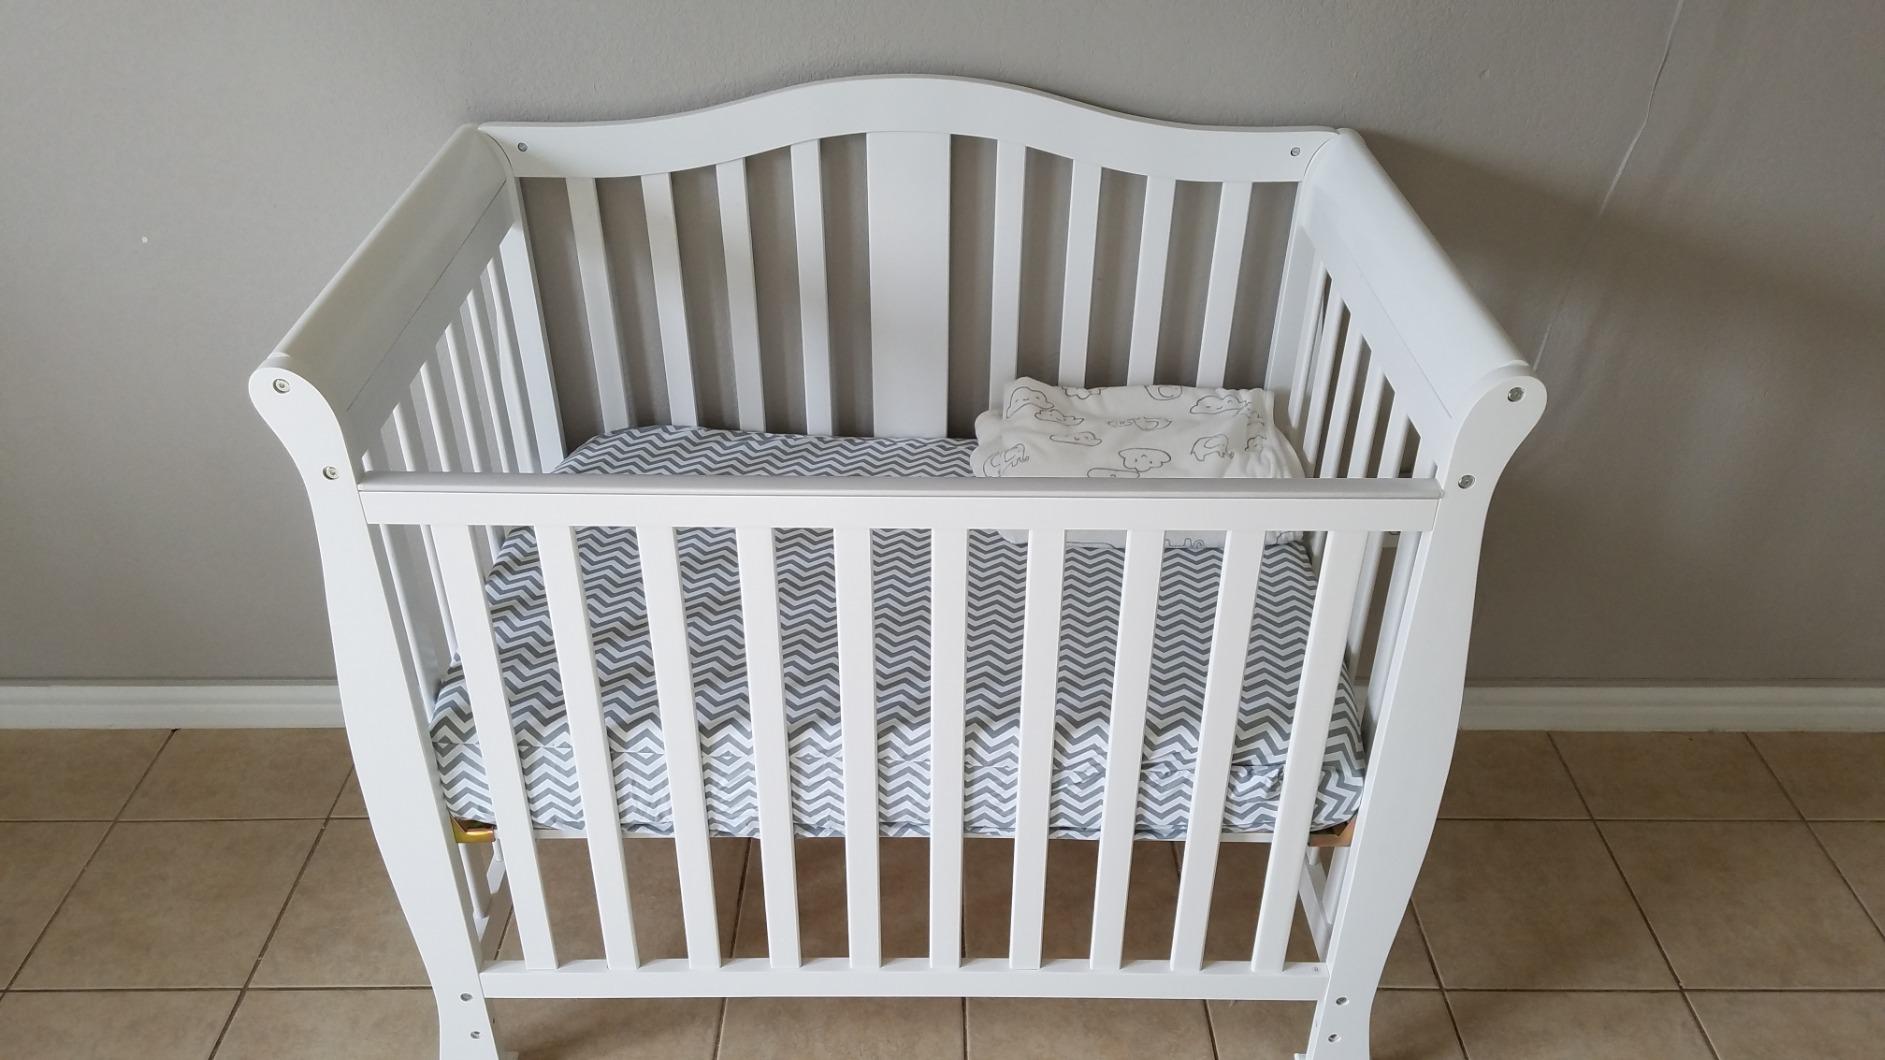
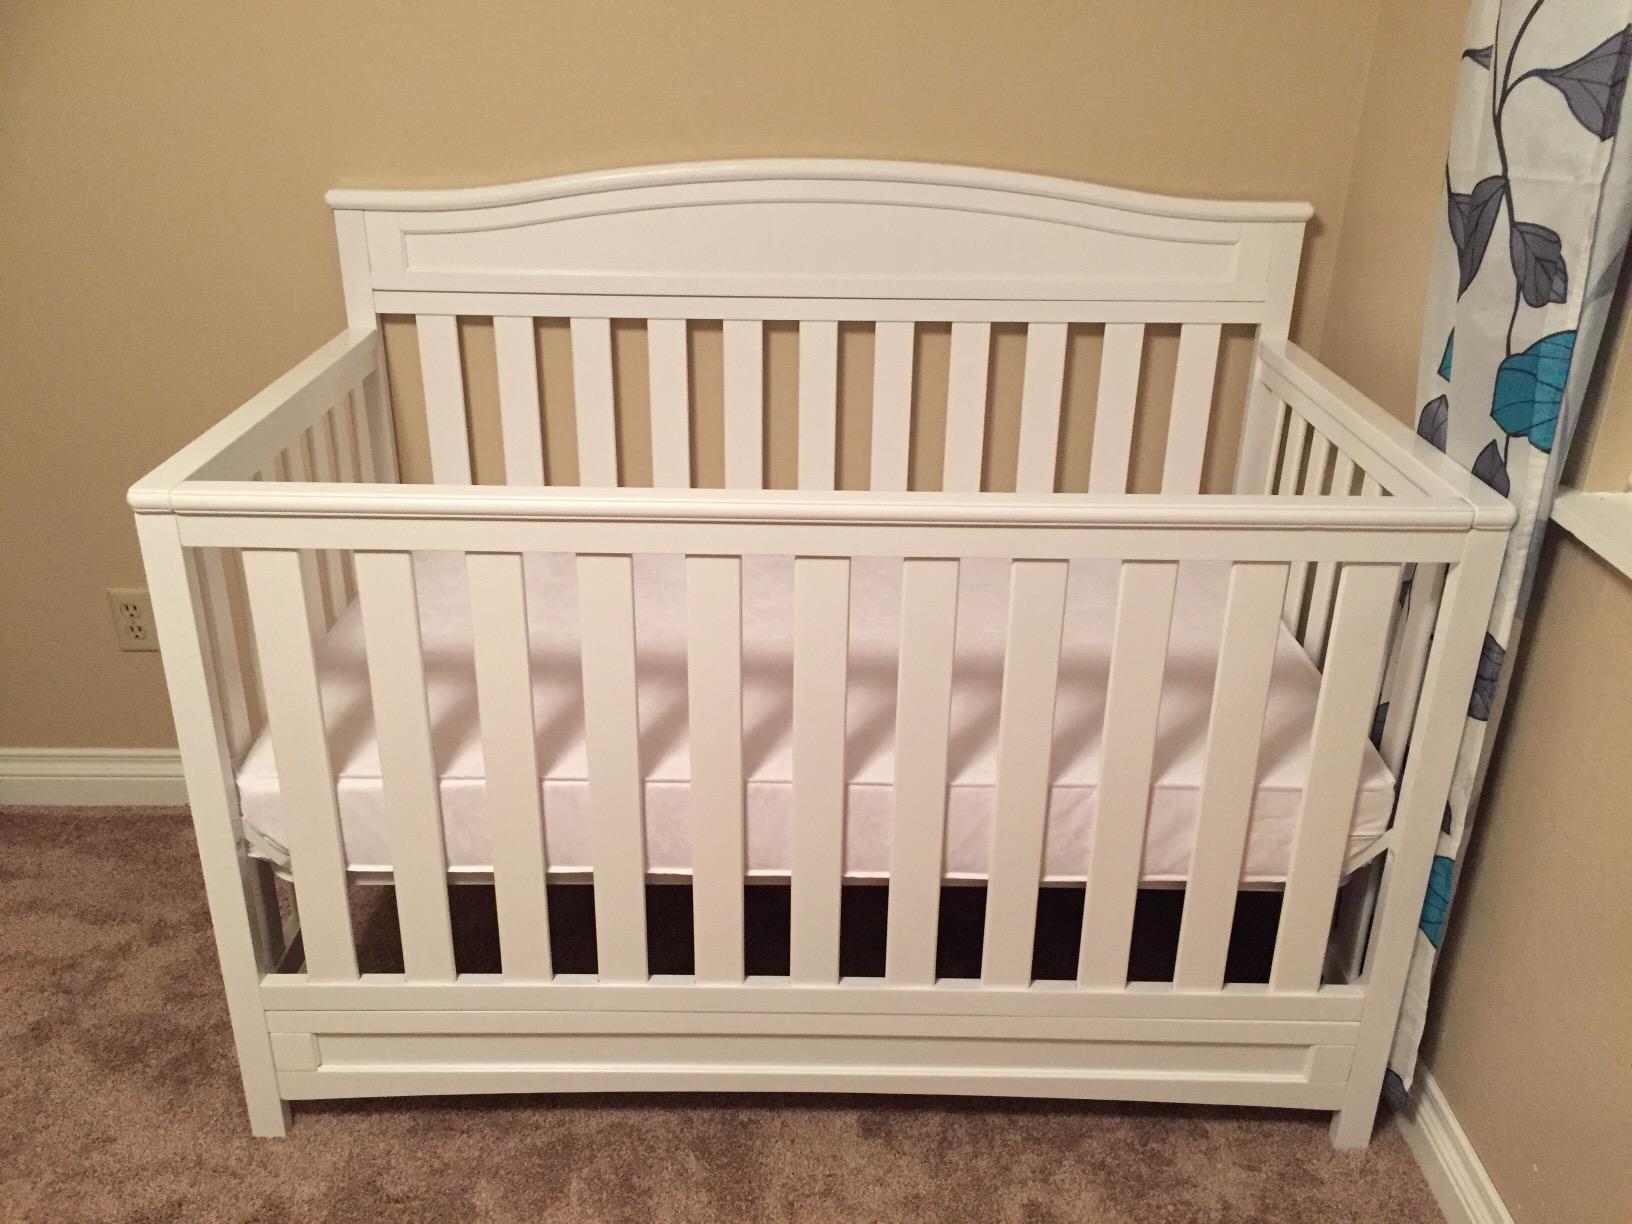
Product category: products_crib
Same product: no